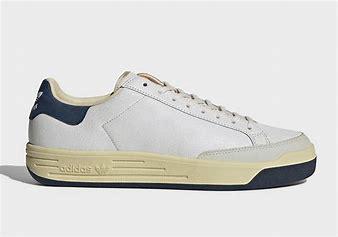
Brand: Adidas
Model: Rod Laver